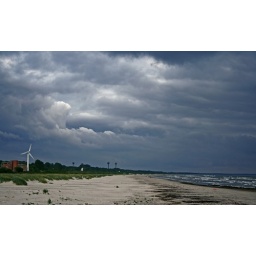
Liepaja city beach in the whirlpool of clouds